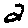
Label: 2